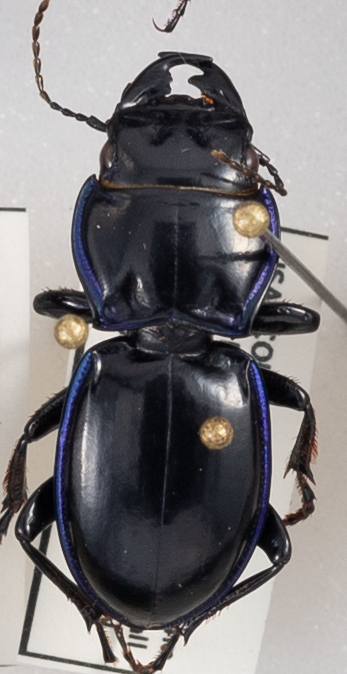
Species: Pasimachus elongatus
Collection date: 2023-07-05
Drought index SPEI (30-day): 2.09
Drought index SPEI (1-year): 0.646
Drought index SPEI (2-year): -0.988